Membrane curvature

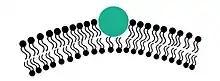
Insertion of a piece of a protein into one leaflet of the membrane induces curvature.

The hydrophobic portion of protein can act as "wedge" when inserting into lipid bilayer. Epsin is one example that utilizes this mechanism to drive membrane bending. Epsin has several amphipathic alpha helices that allows it to partition between the hydrophobic core of the membrane and surrounding aqueous, hydrophilic environment. Another interesting characteristic of epsin and other proteins that bind to membranes is the fact that it shows high binding affinity for a fairly common membrane lipid, phosphatidylinositol 4,5-bisphosphate (PI-4,5-P2). Unlike other proteins that simply bend the membrane through sheer rigidity, epsin is a globular soluble protein and thus not rigid. The insertion of its helices into the membrane force the neighboring lipids of the leaflet that has been bound to expand laterally. This displacement of lipids on only one of the leaflets increases the bilayer's curvature. This figure shows membrane bending by insertion of a hydrophobic protein motif into a lipid bilayer. The figure illustrates a slightly different mechanism. In this case, the membrane-bending protein does not exhibit intrinsic rigidity. Instead they are often globular and soluble. The protein epsin is an example. Epsin has an ENTH (epsin N-terminal homology) domain which inserts its amphipathic alpha helix into the membrane. Epsin has high binding affinity for the membrane if PI-4,5-P2 is present.